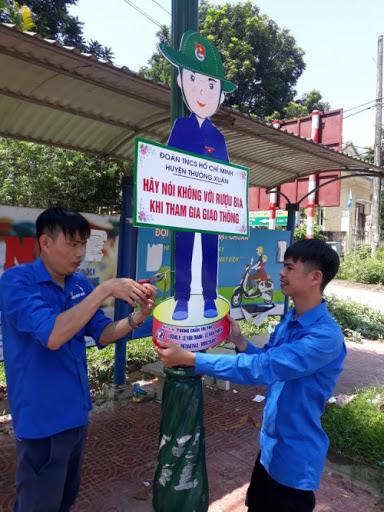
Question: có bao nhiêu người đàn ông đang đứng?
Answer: có hai người